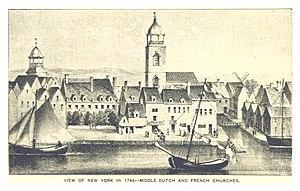
L'église française du Saint-Esprit est une église protestante située 111 East 60th Street, au cœur de Manhattan à New York aux États-Unis. C'est une église francophone, issue du refuge huguenot. Elle est affiliée à l'Église épiscopale des États-Unis et à la Commission des Églises évangéliques d’expression française à l’étranger de la Fédération protestante de France.